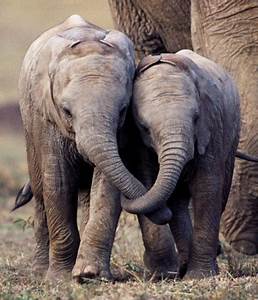
Label: elephant